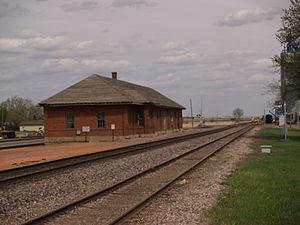
La ville de Beach est le siège du comté de Golden Valley, dans l’État du Dakota du Nord, aux États-Unis. Sa population s’élevait à 1 019 habitants lors du recensement de 2010, estimée à 1 051 habitants en 2018.